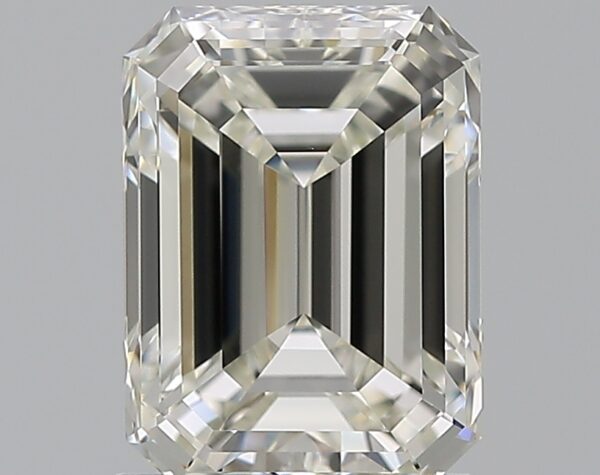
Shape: emerald
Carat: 1.62
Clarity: VVS2
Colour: J
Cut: EX
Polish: EX
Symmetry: EX
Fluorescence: F
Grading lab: GIA
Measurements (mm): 7.86 x 5.82 x 3.82